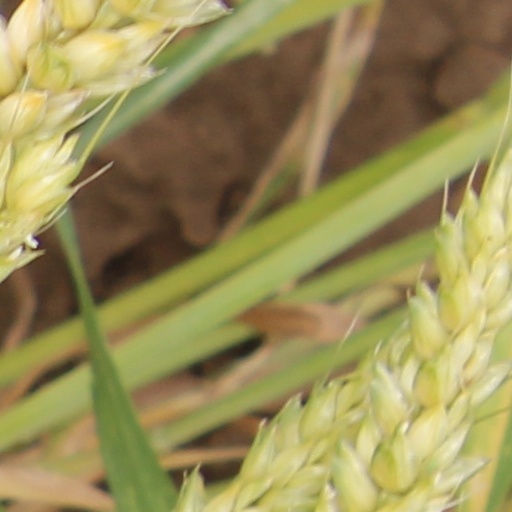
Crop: wheat